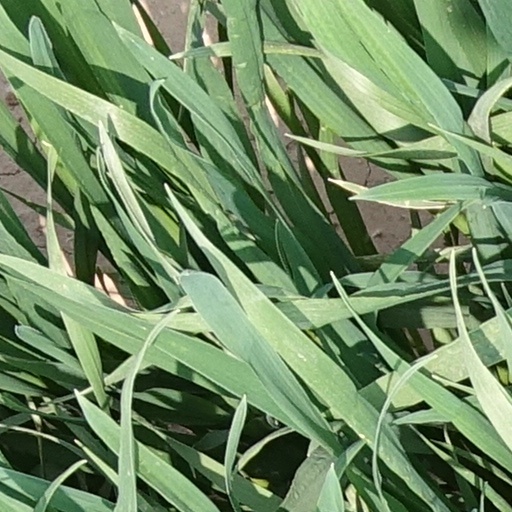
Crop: wheat